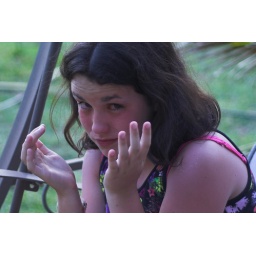
And she kept opening her eyes under water at the pool... look how red they are! Poor baby!